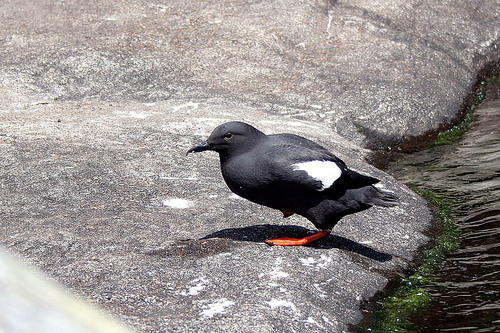
the bird has orange webbed feet and a black bill.
this bird is black with white on its wings and has a long, pointy beak.
a medium sized bird with an all black body, long orange claws, and white wingbars.
medium to large grey and white bird with long orange tarsus, webbed feet and long black billthe bird has orange webbed feet and a black body with a white splotch on its wings.
this bird has wings that are black and white and has orange feeta large plump bird with a mainly black body and large orange feet.
a mostly black feathered bird with a small head compared to the size of its body, with some white on the wings and a slightly curved down beak.
a medium sized bird with a long bill, and orange feet
this bird is black with white and has a long, pointy beak.
Species: Pigeon Guillemot